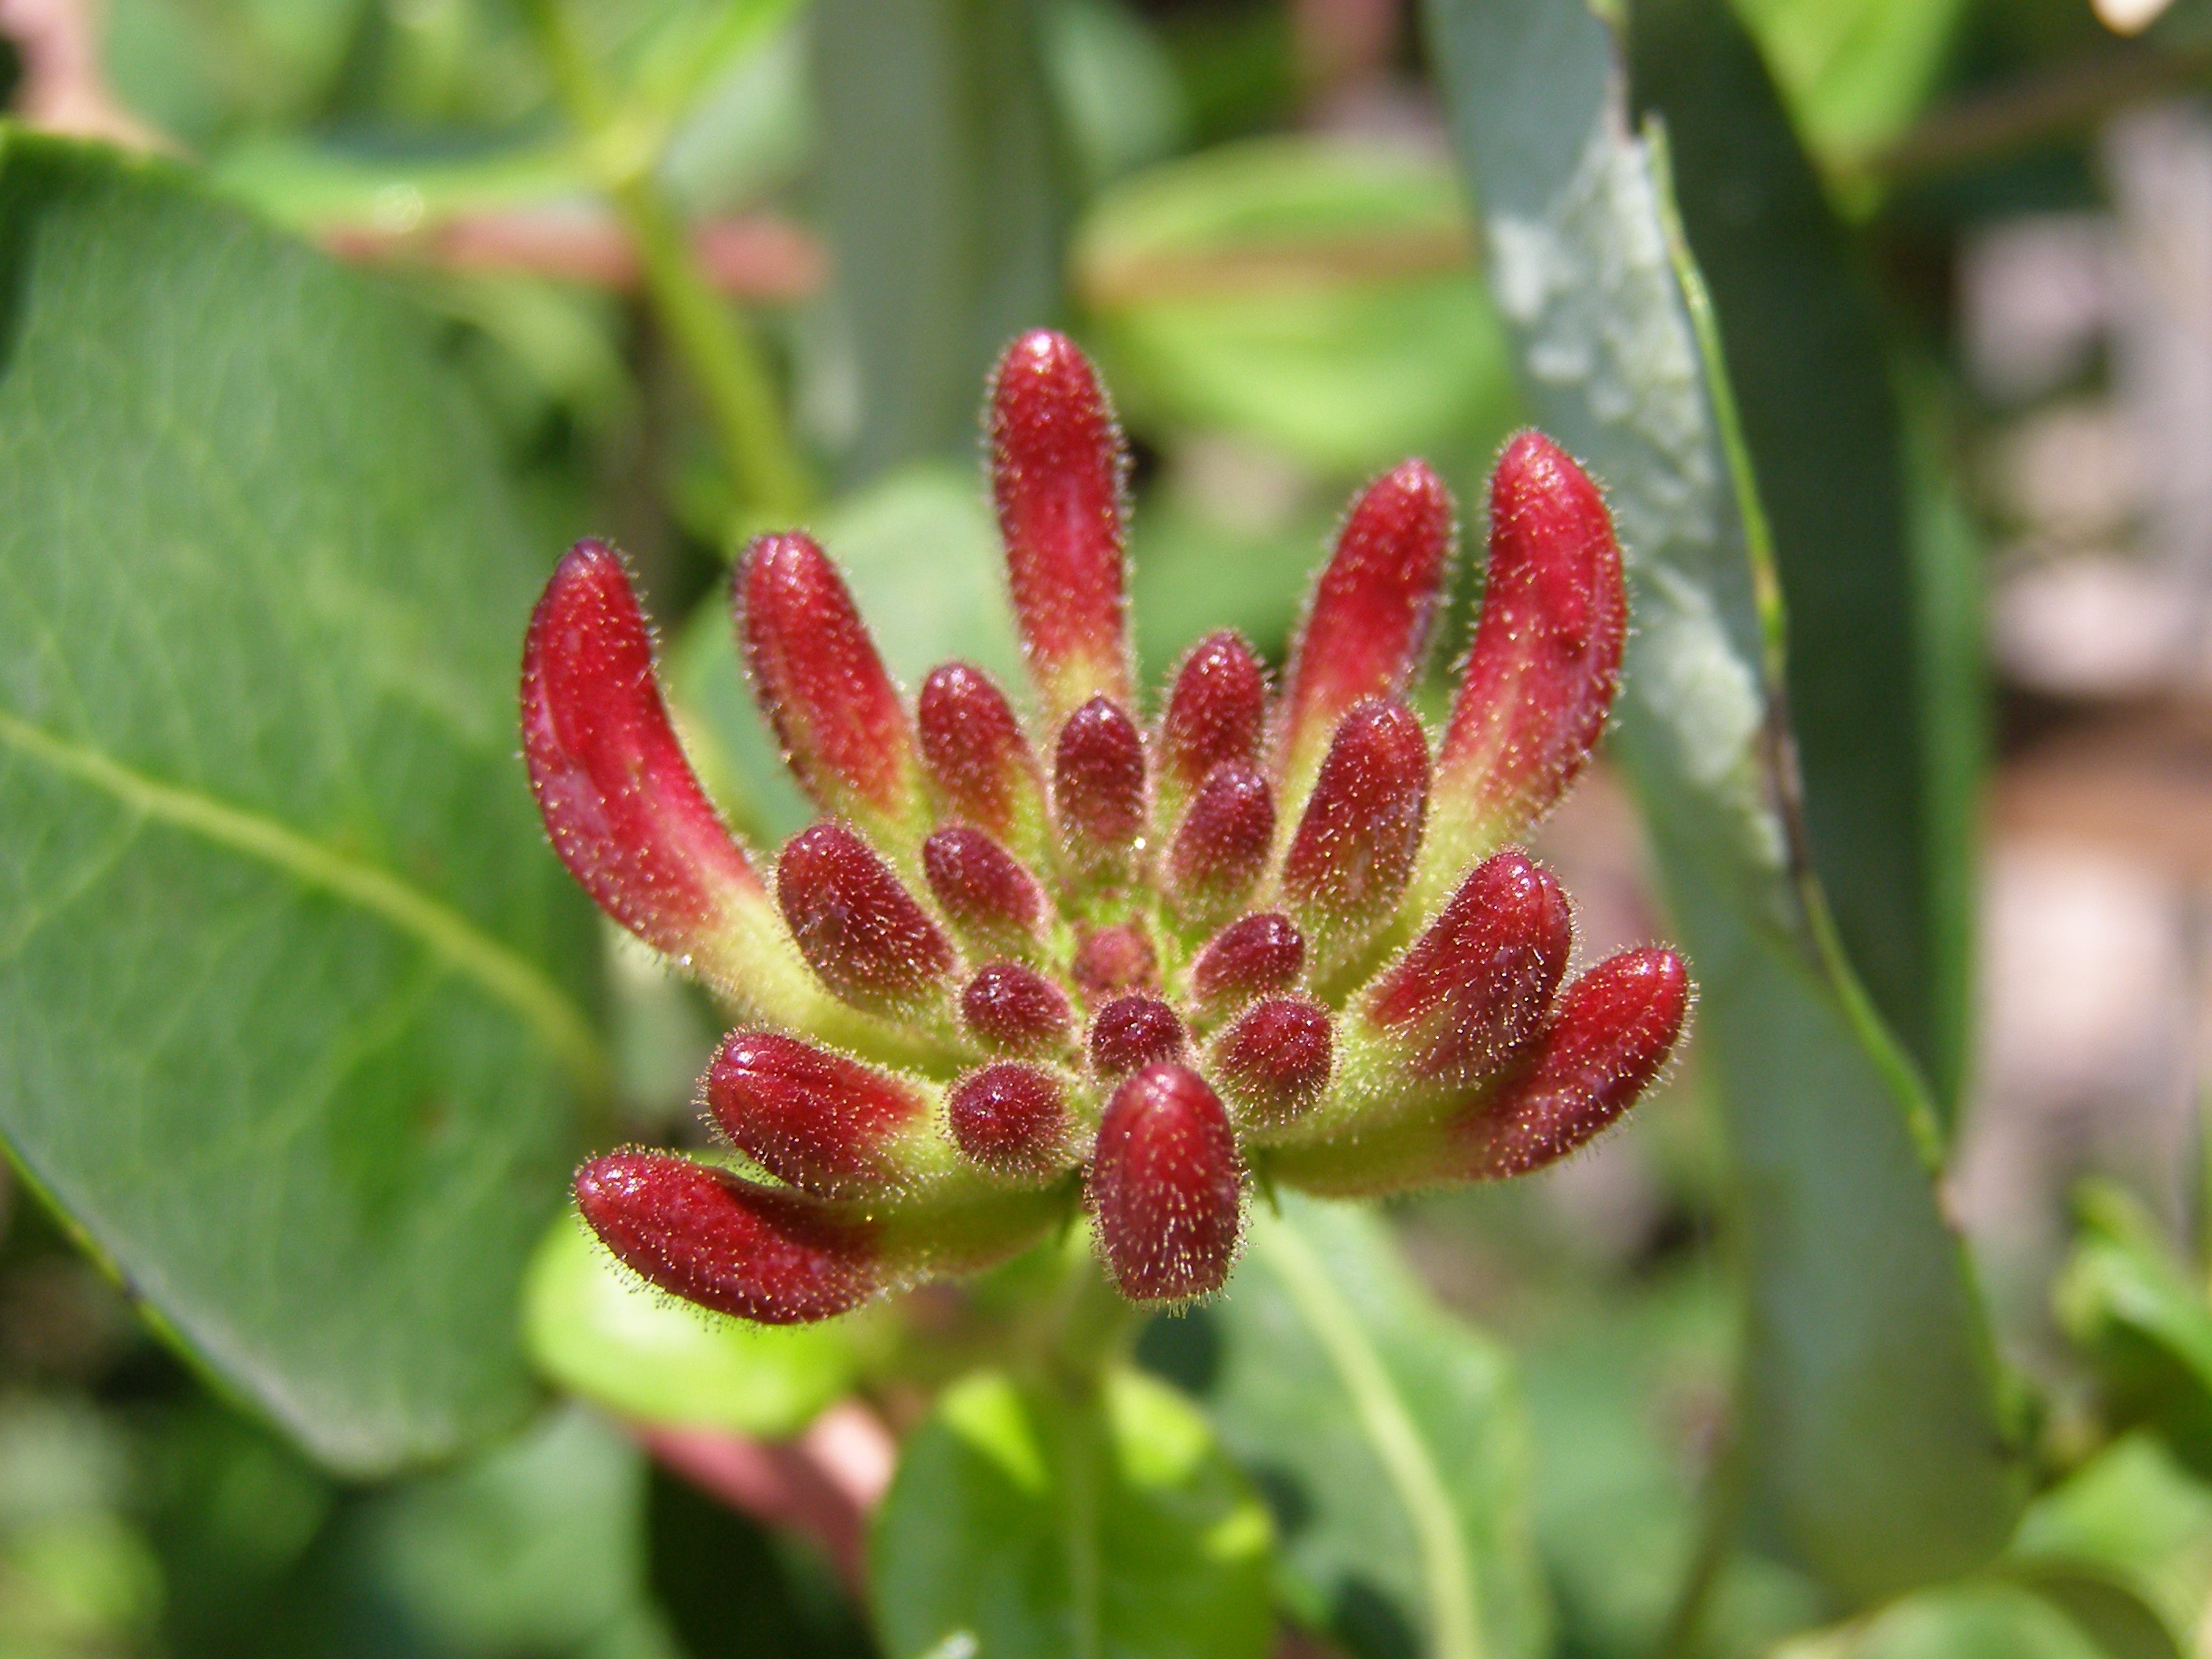
nature, plant, leaf, flower, petal, produce, tropical, botany, flora, wildflower, shrub, hairy, exotic, reddish, macro photography, flowering plant, land plant